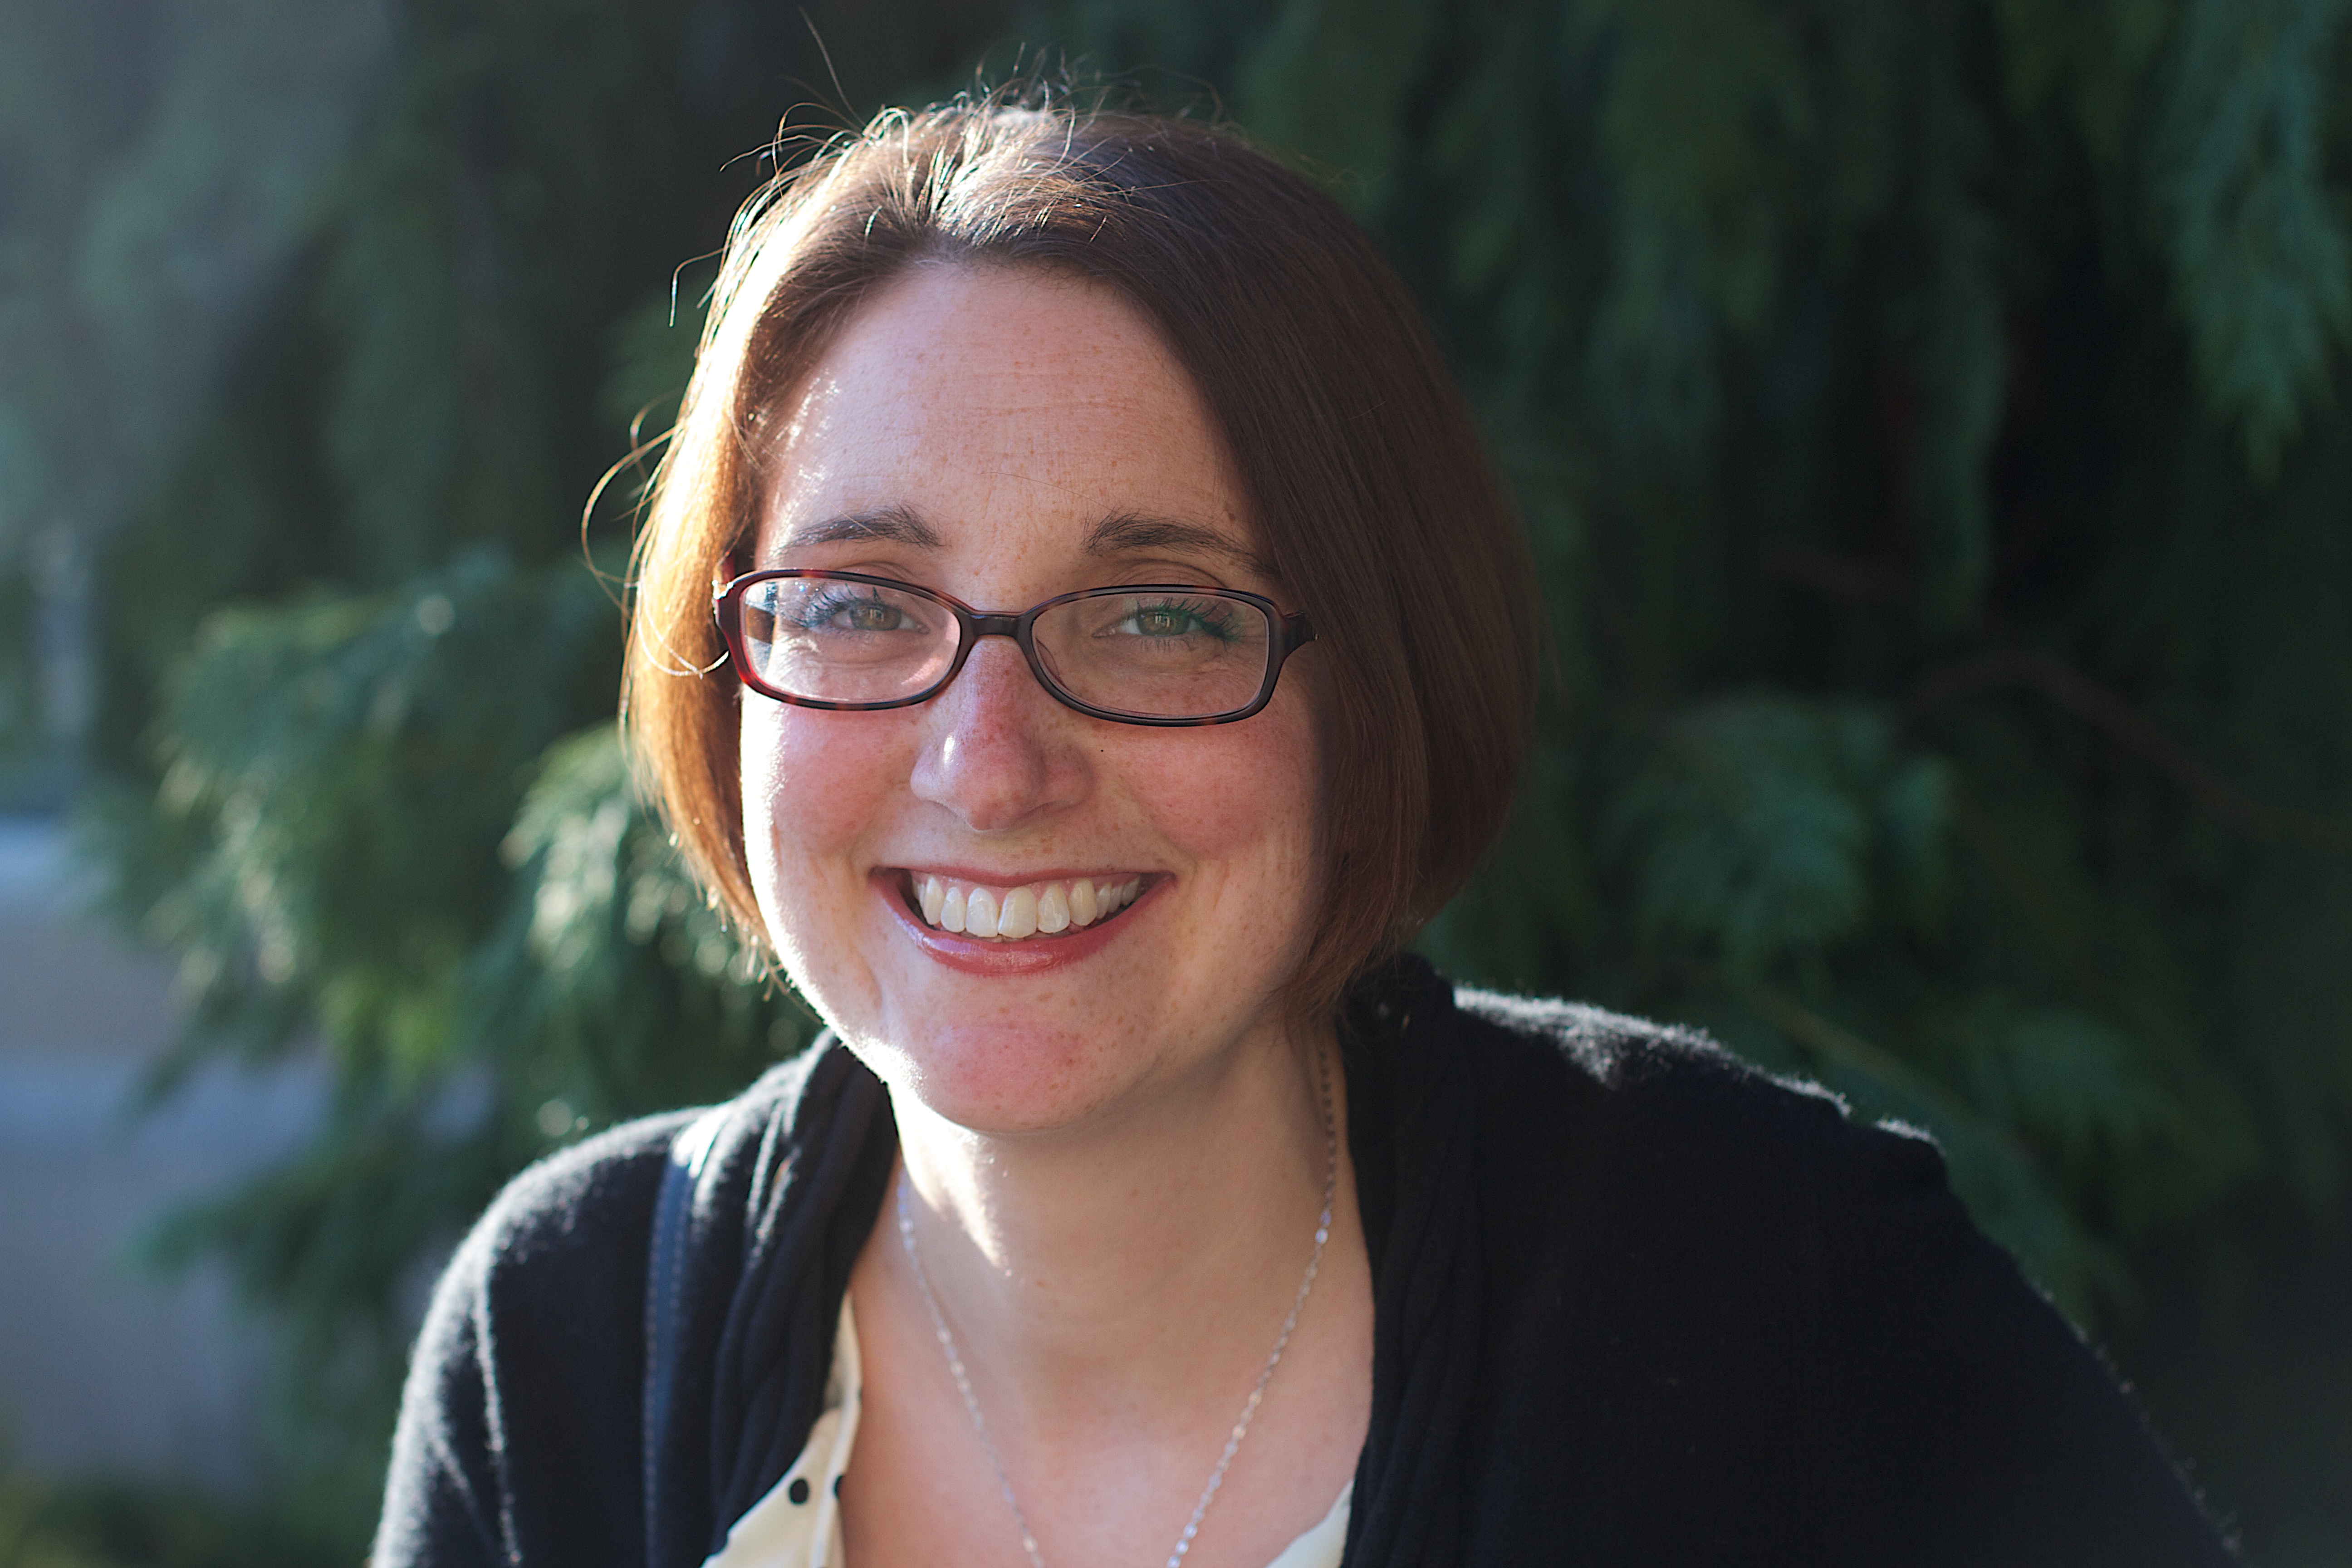
person, woman, portrait, lady, facial expression, smile, face, eye, glasses, head, portrait photography, vision care